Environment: real
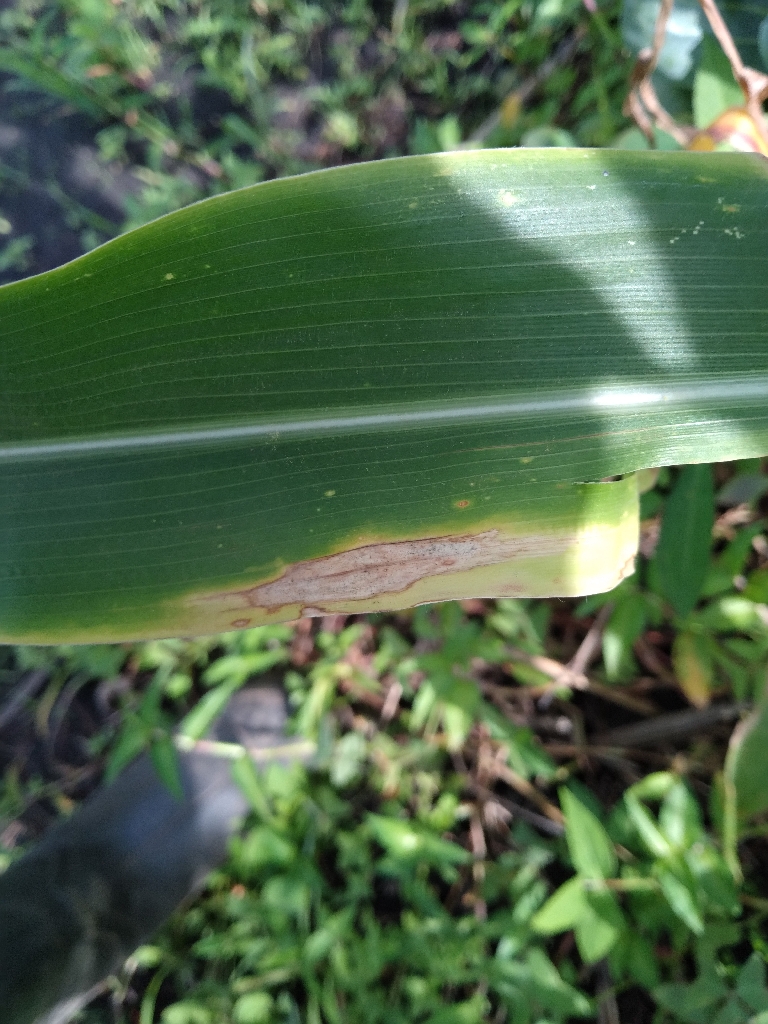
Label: northern_corn_leaf_blight